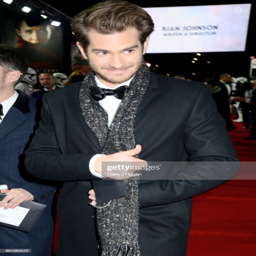
actor attends the european premiere .